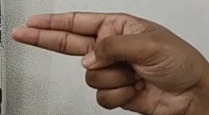
ASL sign: H